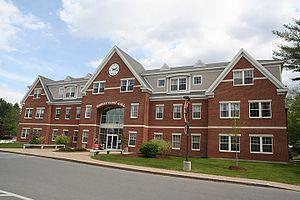
L'université du sud du New Hampshire est une université américaine située à Manchester dans le New Hampshire.